Felix Jacob Marchand

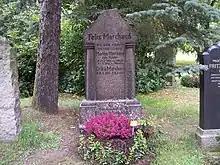
Gravesite of Felix Marchand at the Südfriedhof in Leipzig.

He studied medicine in Berlin, and later became an assistant at the pathological institute in Halle. In 1881 he became a professor of pathological anatomy in Giessen, and two years later garnered the same position at Marburg. In 1900 he succeeded pathologist Felix Victor Birch-Hirschfeld (1842-1899) at the University of Leipzig.